Lumen Field

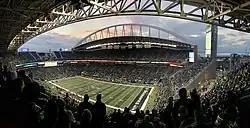
A regular season game for the Seahawks in 2016

The 1997 state referendum stated that the stadium would feature a natural grass surface, but FieldTurf was not an option when the stadium was originally presented to voters according to the Public Stadium Authority. Seahawks management reconsidered the playing surface after the Seahawks played on FieldTurf at Husky Stadium during the 2000 and 2001 seasons. Artificial turf was installed because it was easier to maintain than natural grass. The potential damage to a natural grass field caused by Seattle's frequent rain also made the surface an appealing option. In order to keep a grass surface robust under heavy football use during late fall and early winter rains, a $1.8 million irrigation and heating system would have been required. The coach of the Seahawks at the time, Mike Holmgren, said that FieldTurf installation was the right decision and stated that "the players love it, and I think this surface will offer a better product on the field for the fans." Local soccer fans were concerned that the lack of a natural grass field would hinder Seattle's chances of receiving an MLS expansion franchise. They asserted that voters had approved the facility with the understanding that the new stadium was intended for soccer as well as football. In a compromise, First & Goal agreed to pay for grass to be installed for special events when needed.